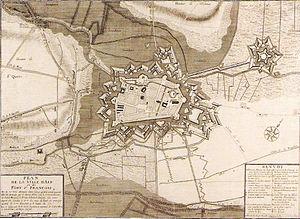
Plan de la ville d'Aire en 1711.
Aire-sur-la-Lys, anciennement Aire en Artois, est une commune française située dans le département du Pas-de-Calais en région Hauts-de-France.